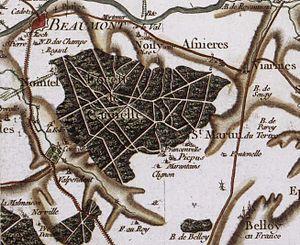
La forêt de Carnelle est un massif forestier de 975 hectares situé dans le Val-d'Oise, à 25 km au nord de Paris. En ajoutant l'ensemble des bois périphériques, le massif atteint un total de 1 229 hectares. Elle constitue avec les massifs de Montmorency et de L'Isle-Adam l'un des trois principaux massifs forestiers domaniaux du Val-d'Oise.